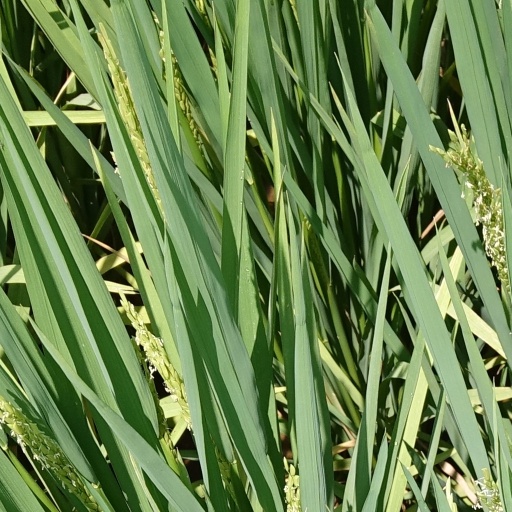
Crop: rice